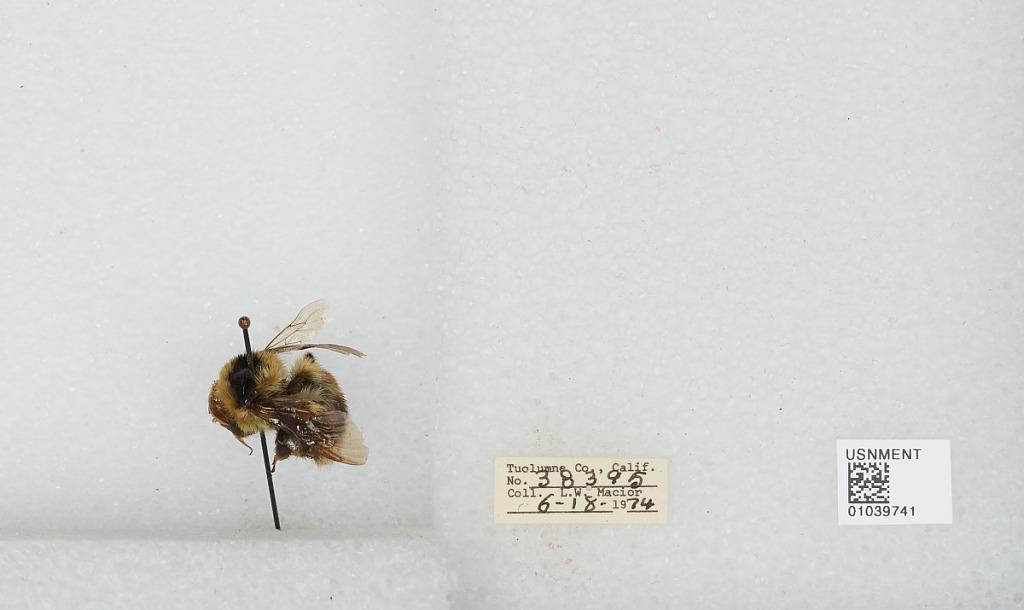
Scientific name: Bombus (Cullumanobombus) rufocinctus Cresson
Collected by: L. Macior
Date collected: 1974-6-18
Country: United States
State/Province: California
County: Tuolumne
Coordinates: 38.02, -119.93